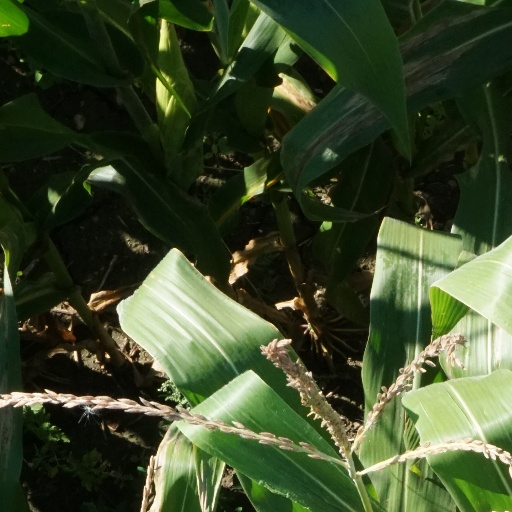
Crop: maize; corn